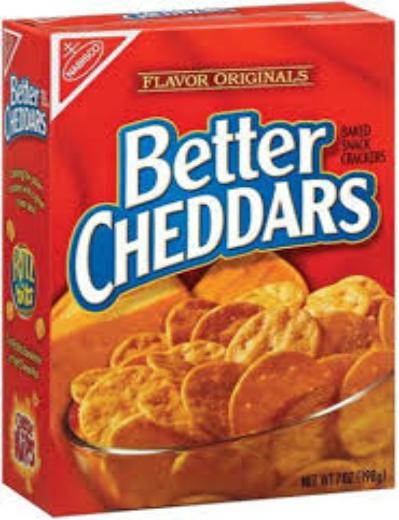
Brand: Better Cheddars
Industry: Food